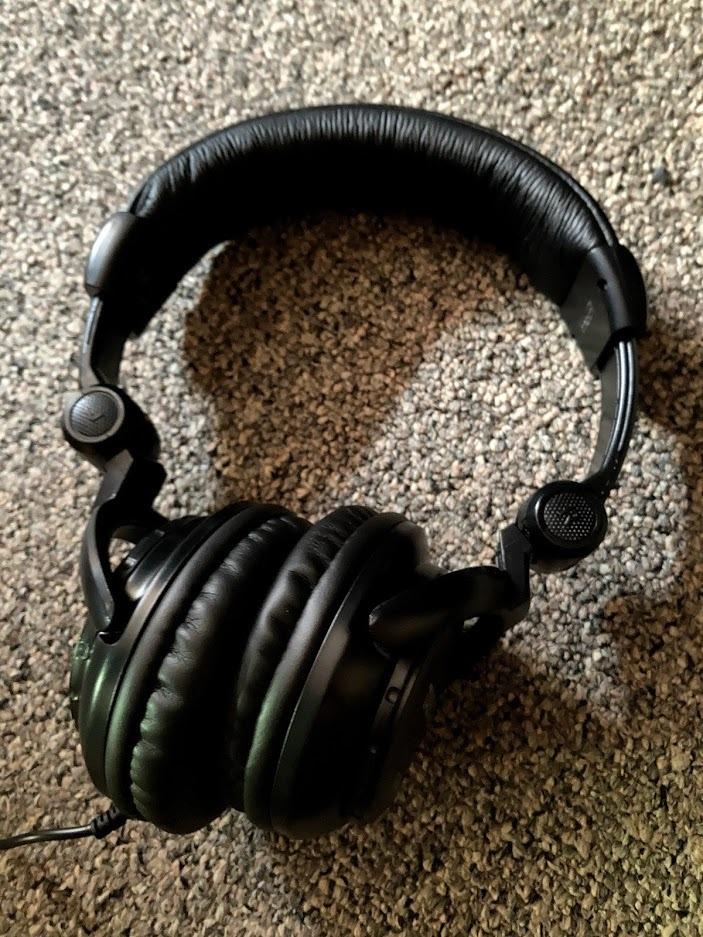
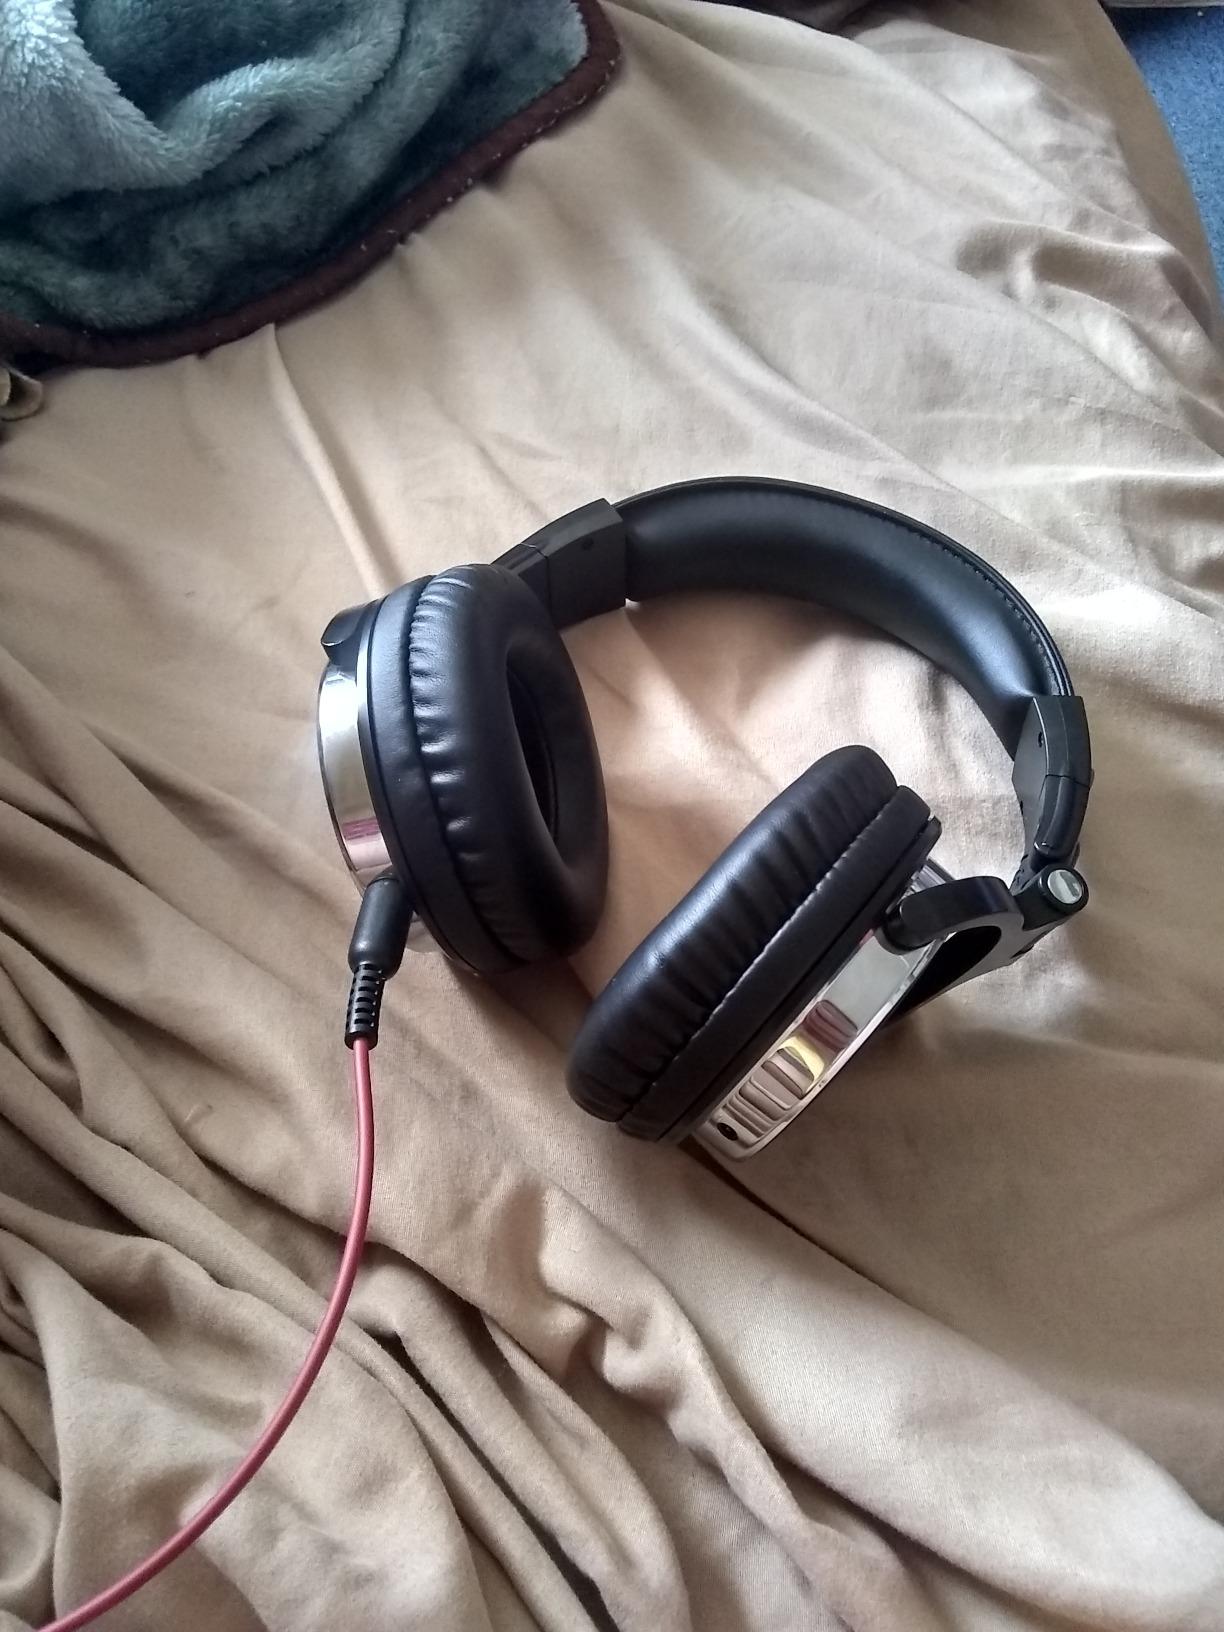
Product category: headphones
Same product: no